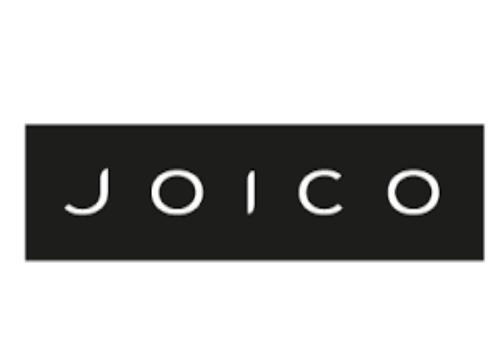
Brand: Joico
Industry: Necessities